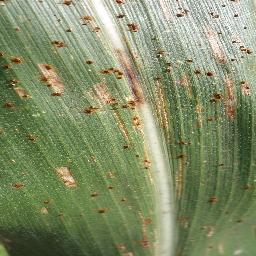
Label: Corn___Cercospora_leaf_spot Gray_leaf_spot